Claire Voisin

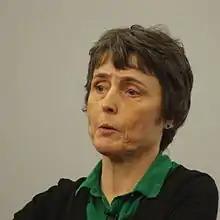
Voisin at Queen Mary University of London in 2014

She was an invited speaker at the 1994 International Congress of Mathematicians in Zürich in the section 'Algebraic Geometry', and she was also invited as a plenary speaker at the 2010 International Congress of Mathematicians in Hyderabad.